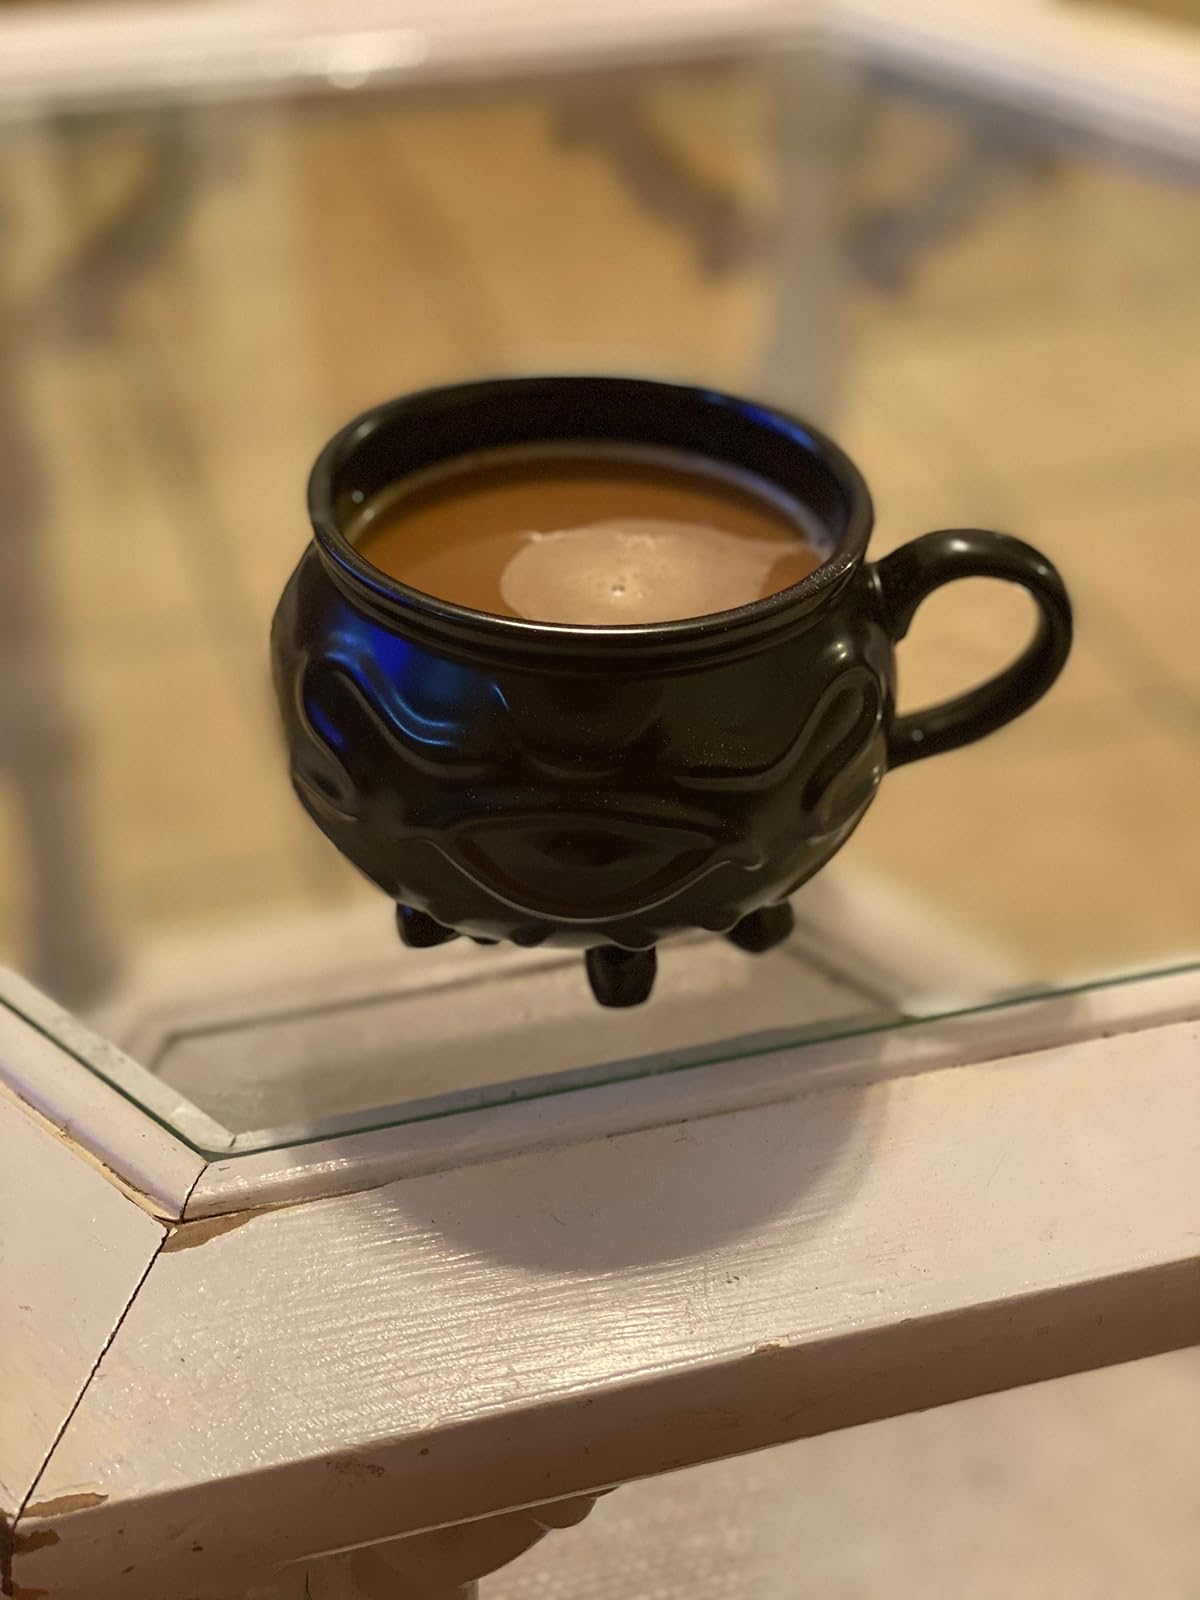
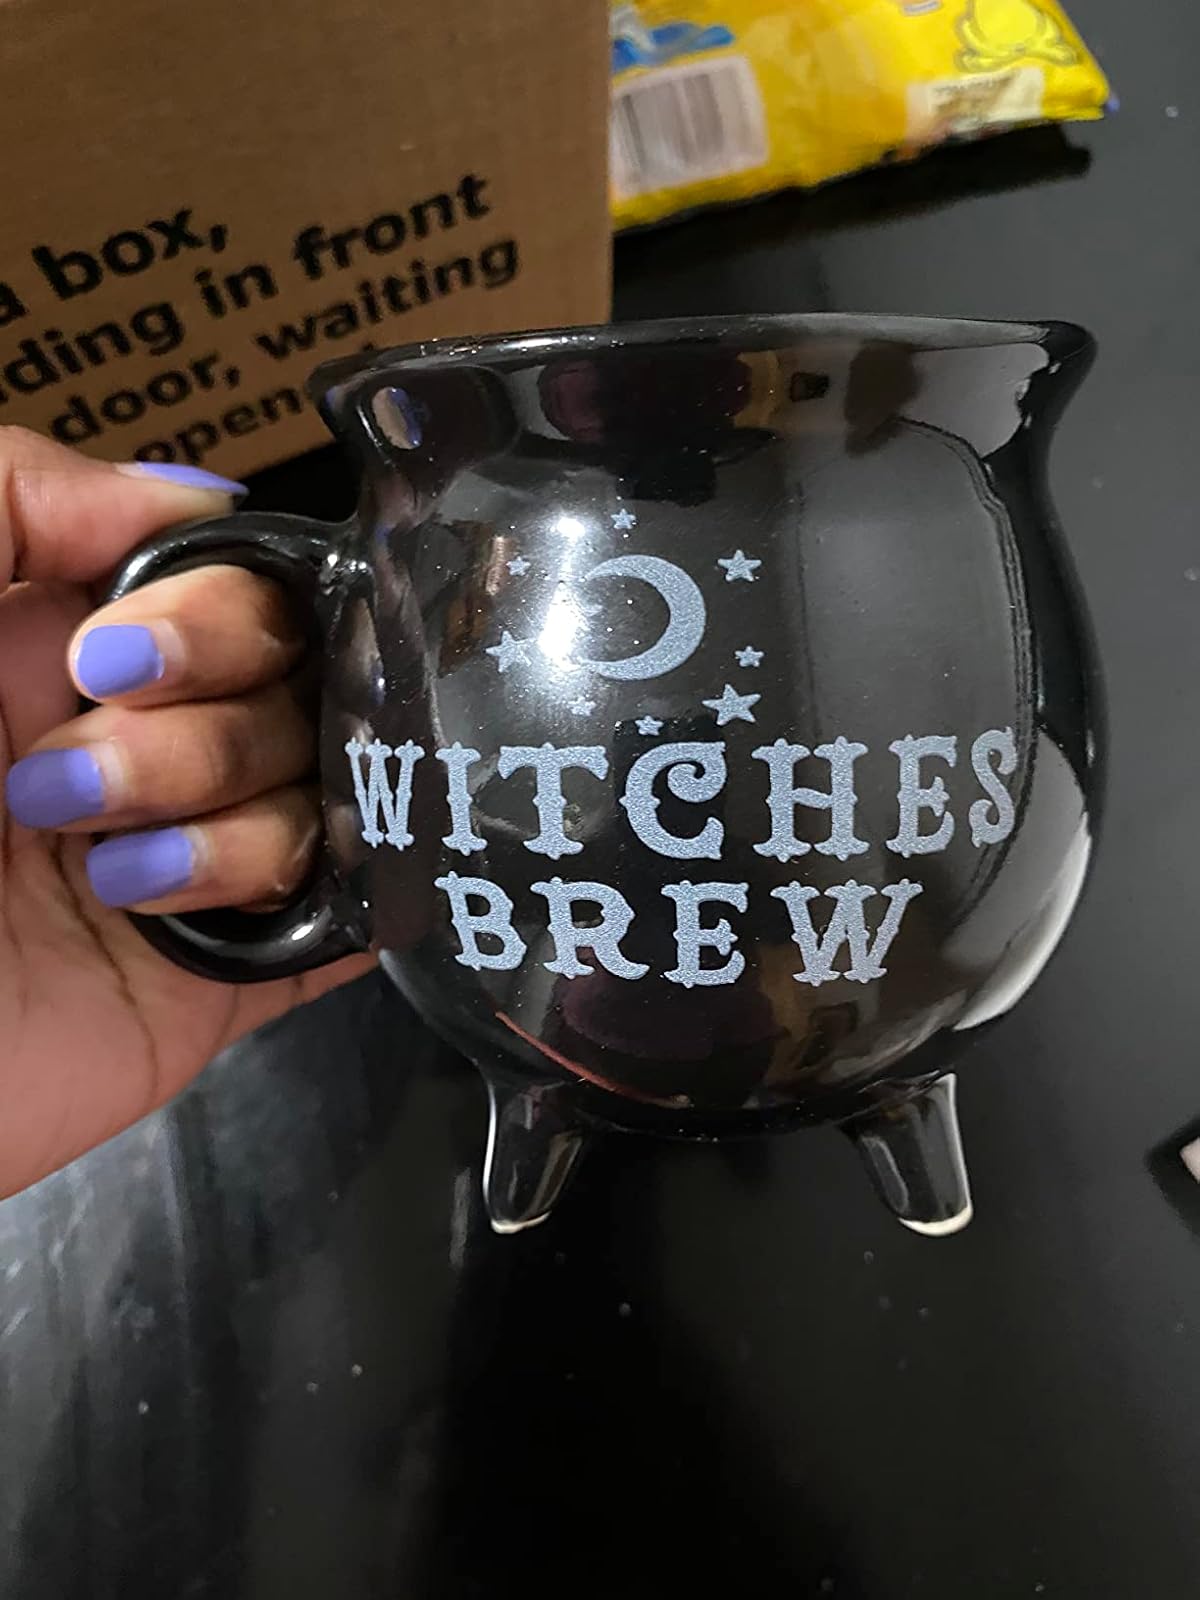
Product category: items_mug
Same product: no